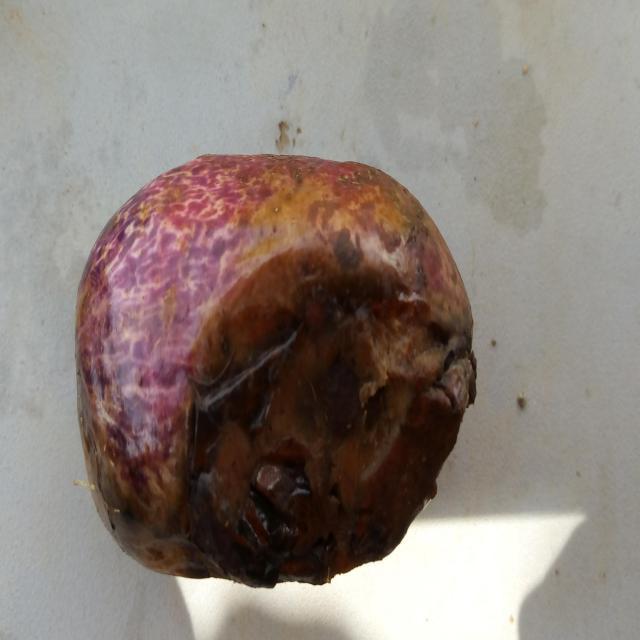
Plum grade: rotten